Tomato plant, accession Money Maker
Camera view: bottom (45 deg); turntable rotation: 0 degrees
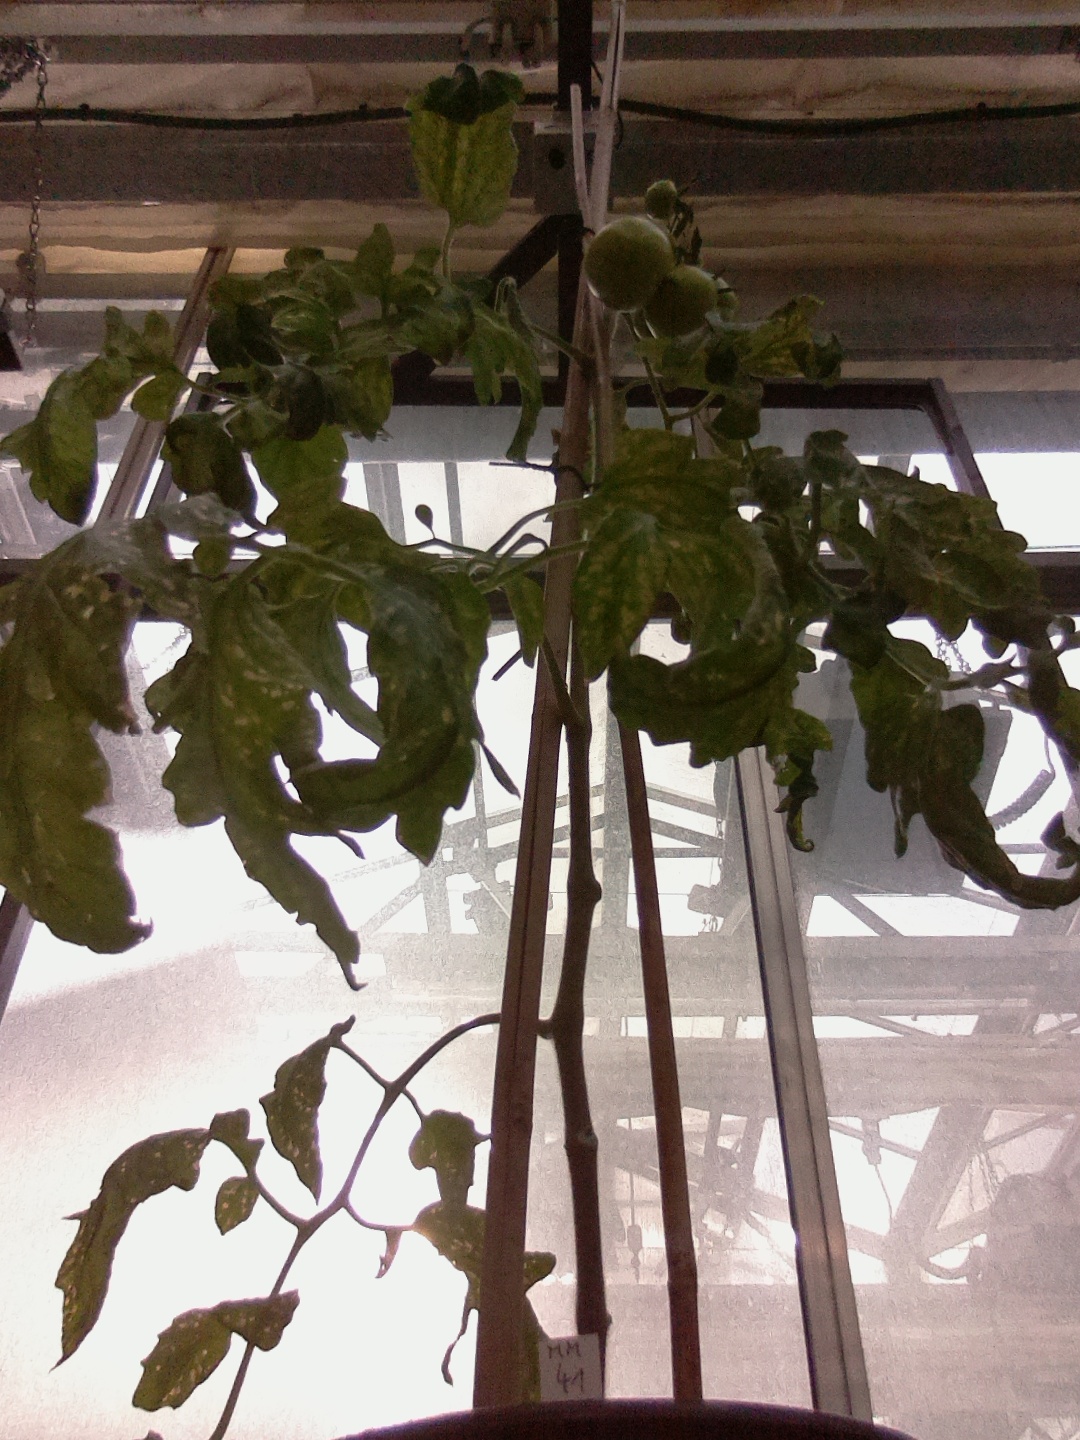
BBCH growth stage 77: 70%-80% of final fruit size